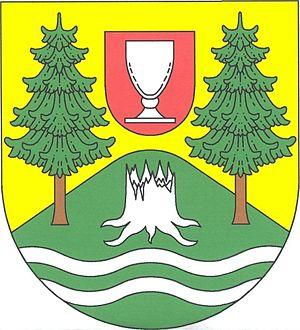
Horní Vltavice est une commune du district de Prachatice, dans la région de Bohême-du-Sud, en République tchèque. Sa population s'élevait à 363 habitants en 2018.